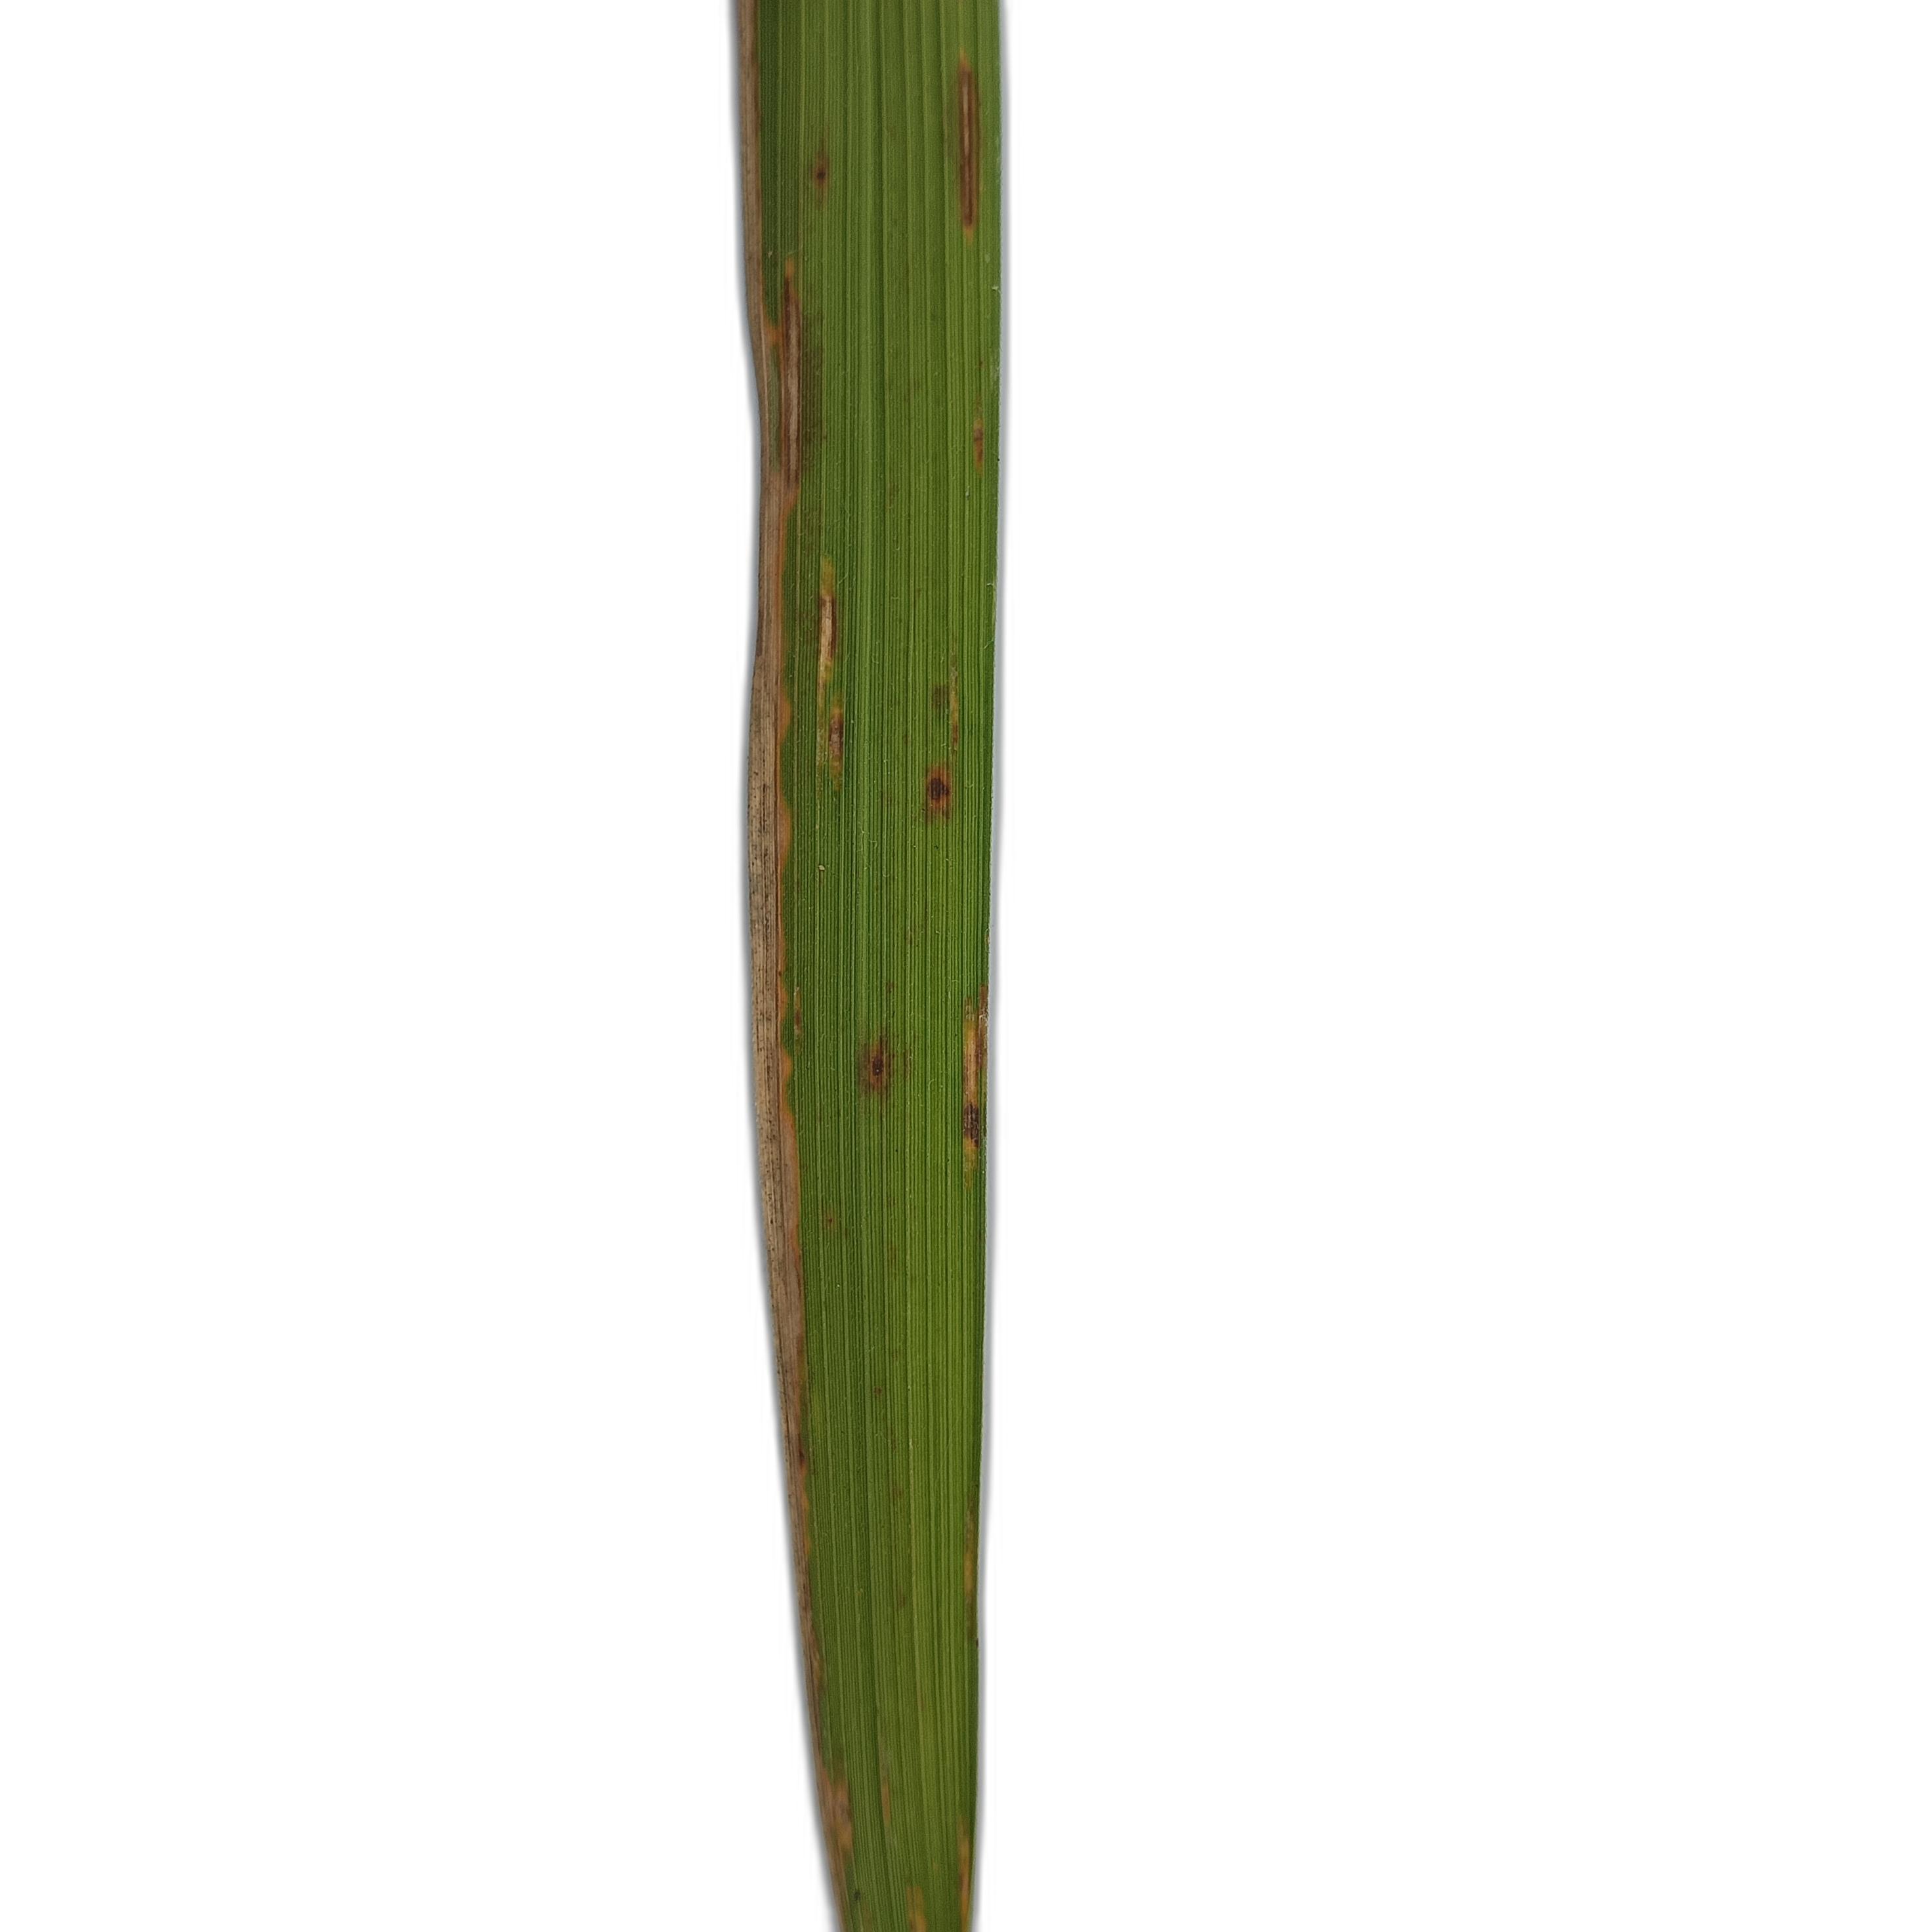
Label: Leaf Scald